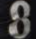
Number: 8